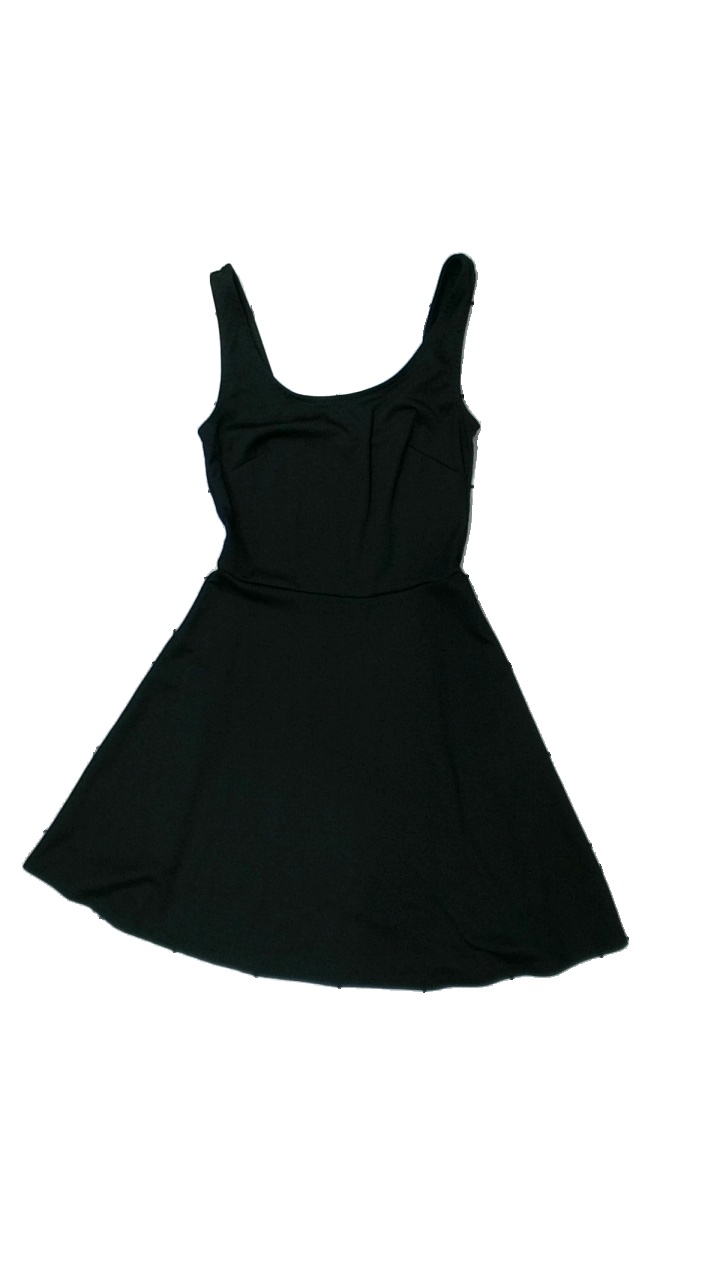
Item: Dress (Ladies)
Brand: Fb Sister
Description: klänning
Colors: Black
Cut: C-collar
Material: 82% polyester 18% bomull
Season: All
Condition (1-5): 5
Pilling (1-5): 5
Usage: Reuse
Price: <50